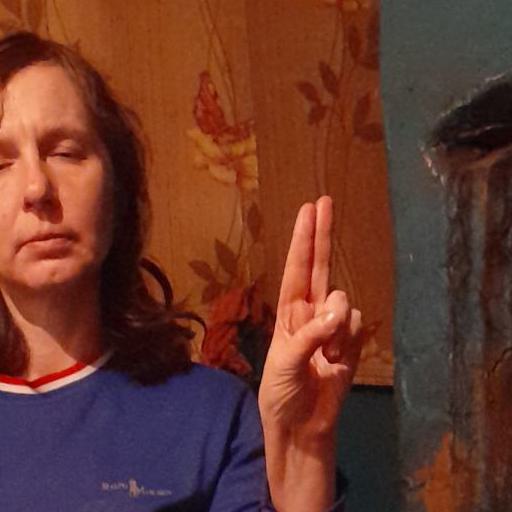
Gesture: two_up